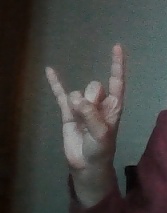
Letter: la